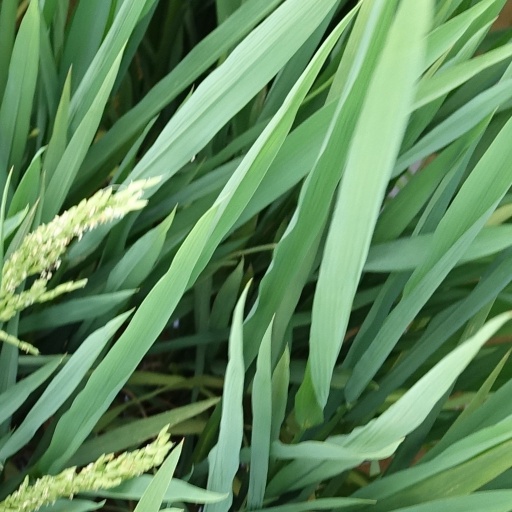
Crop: rice